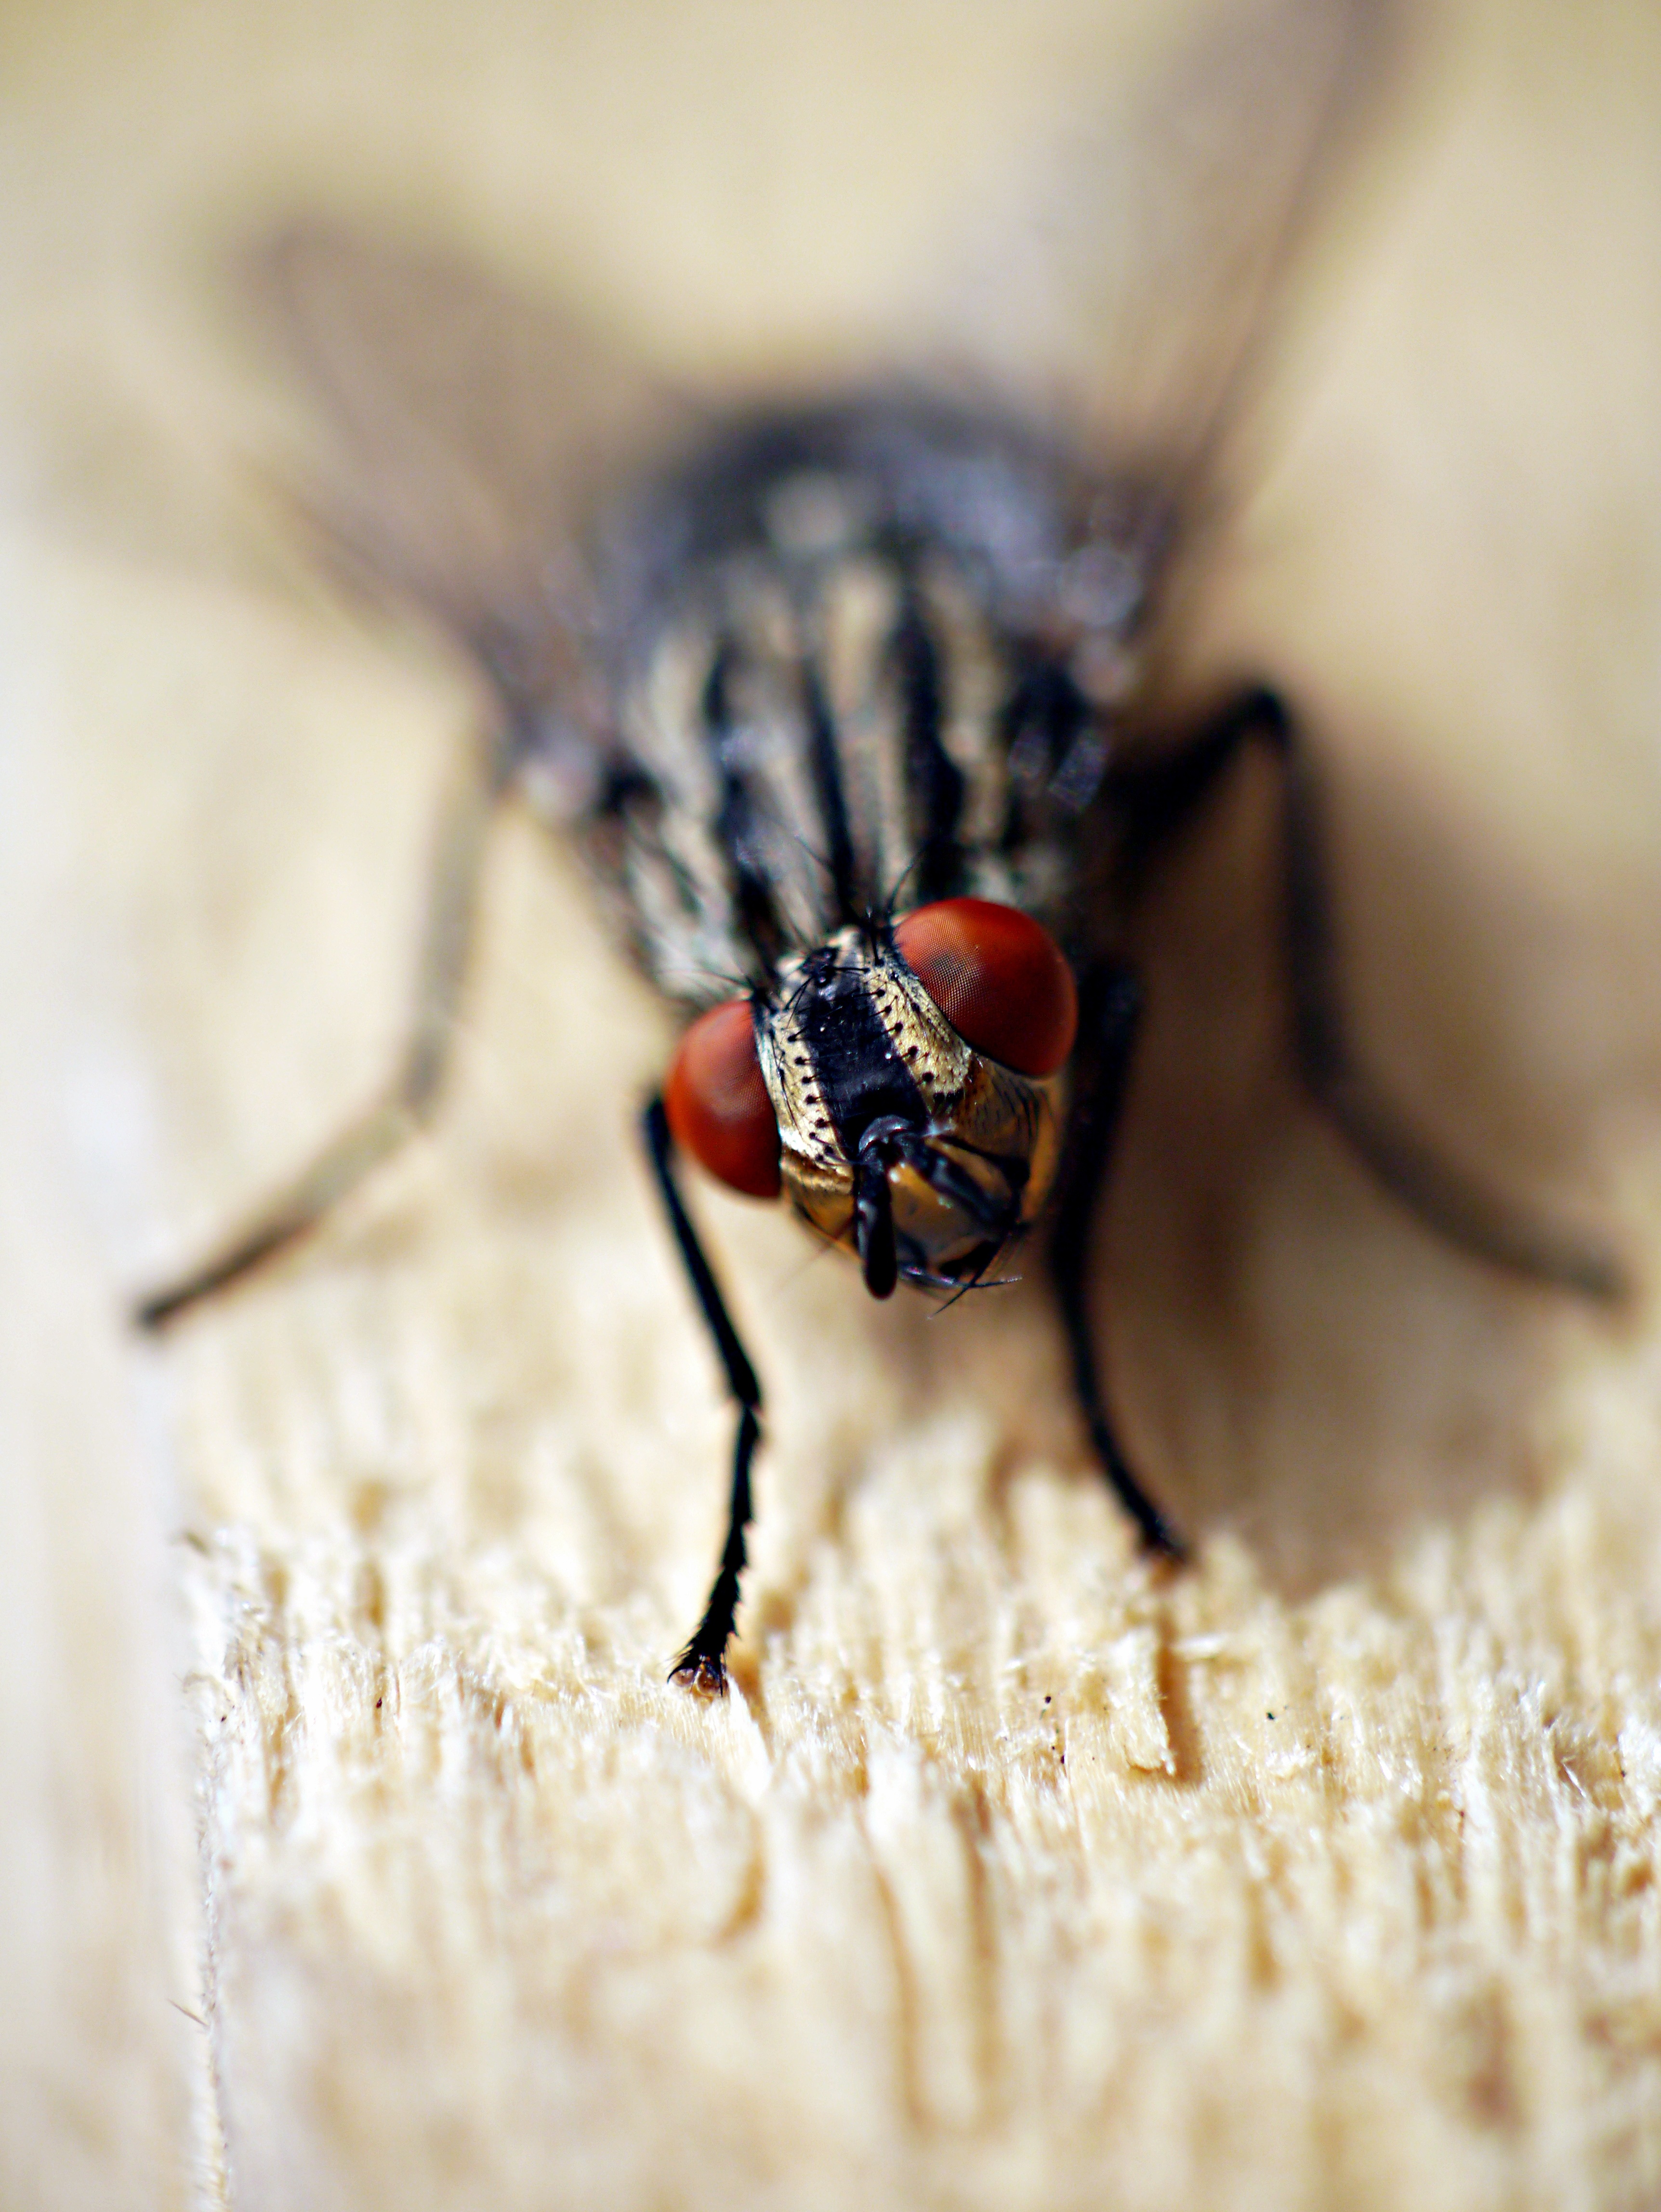
photography, flower, fly, insect, macro, winged, fauna, invertebrate, close up, beetle, macro photography